Saab 2000

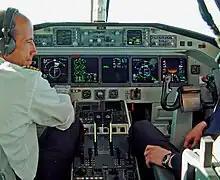
Saab 2000 cockpit

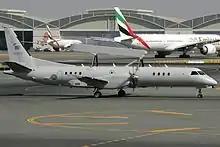
A Pakistan Air Force Saab 2000 AEW&C

Sales of the Saab 2000 were fairly limited. The major initial customer was Crossair, a regional airline at which Swissair was the majority shareholder of it since 1993. Crossair dubbed the aircraft "Concordino". The airline took delivery of 34 aircraft since year 1994 and retired the type in year 2005.